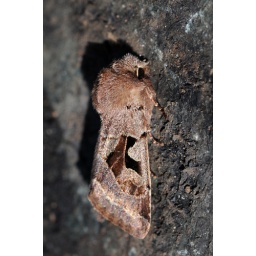
We nearly missed this female- she had tucked herself under the window sill behind the moth trap.